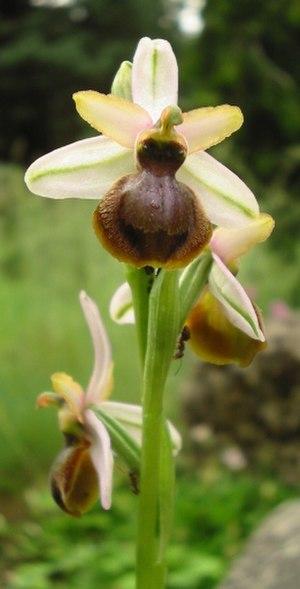
Une espèce de plante est dite endémique d'une zone géographique lorsqu'elle n'existe que dans cette zone à l'état spontané.
L'Ophrys de l'Aveyron est une plante herbacée vivace de la famille des Orchidacées.